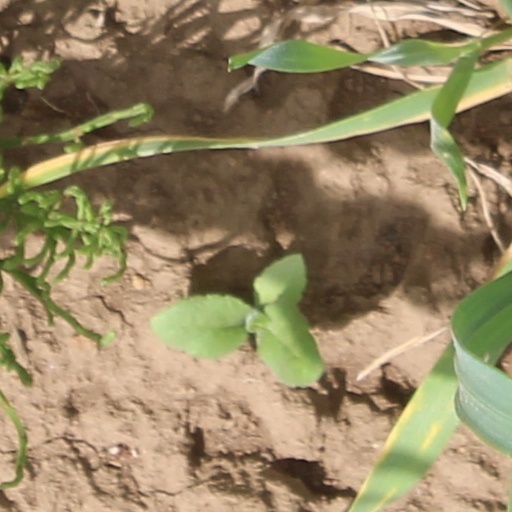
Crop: wheat